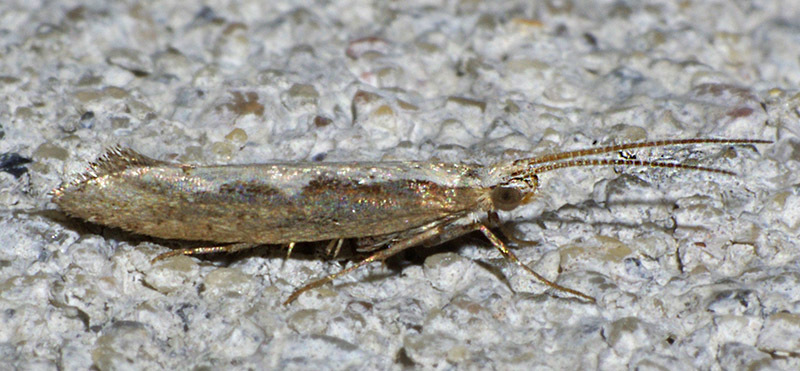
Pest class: diamondback_moth